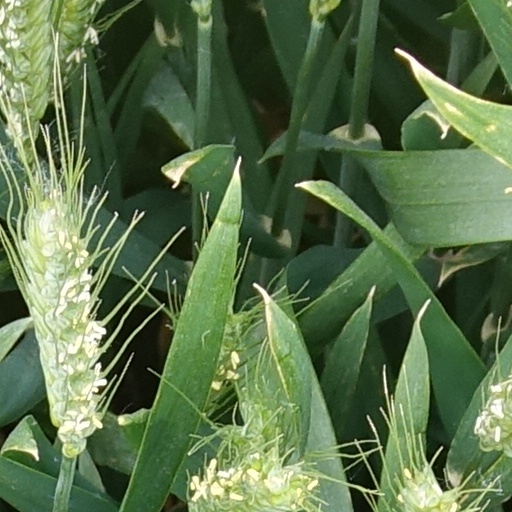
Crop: wheat